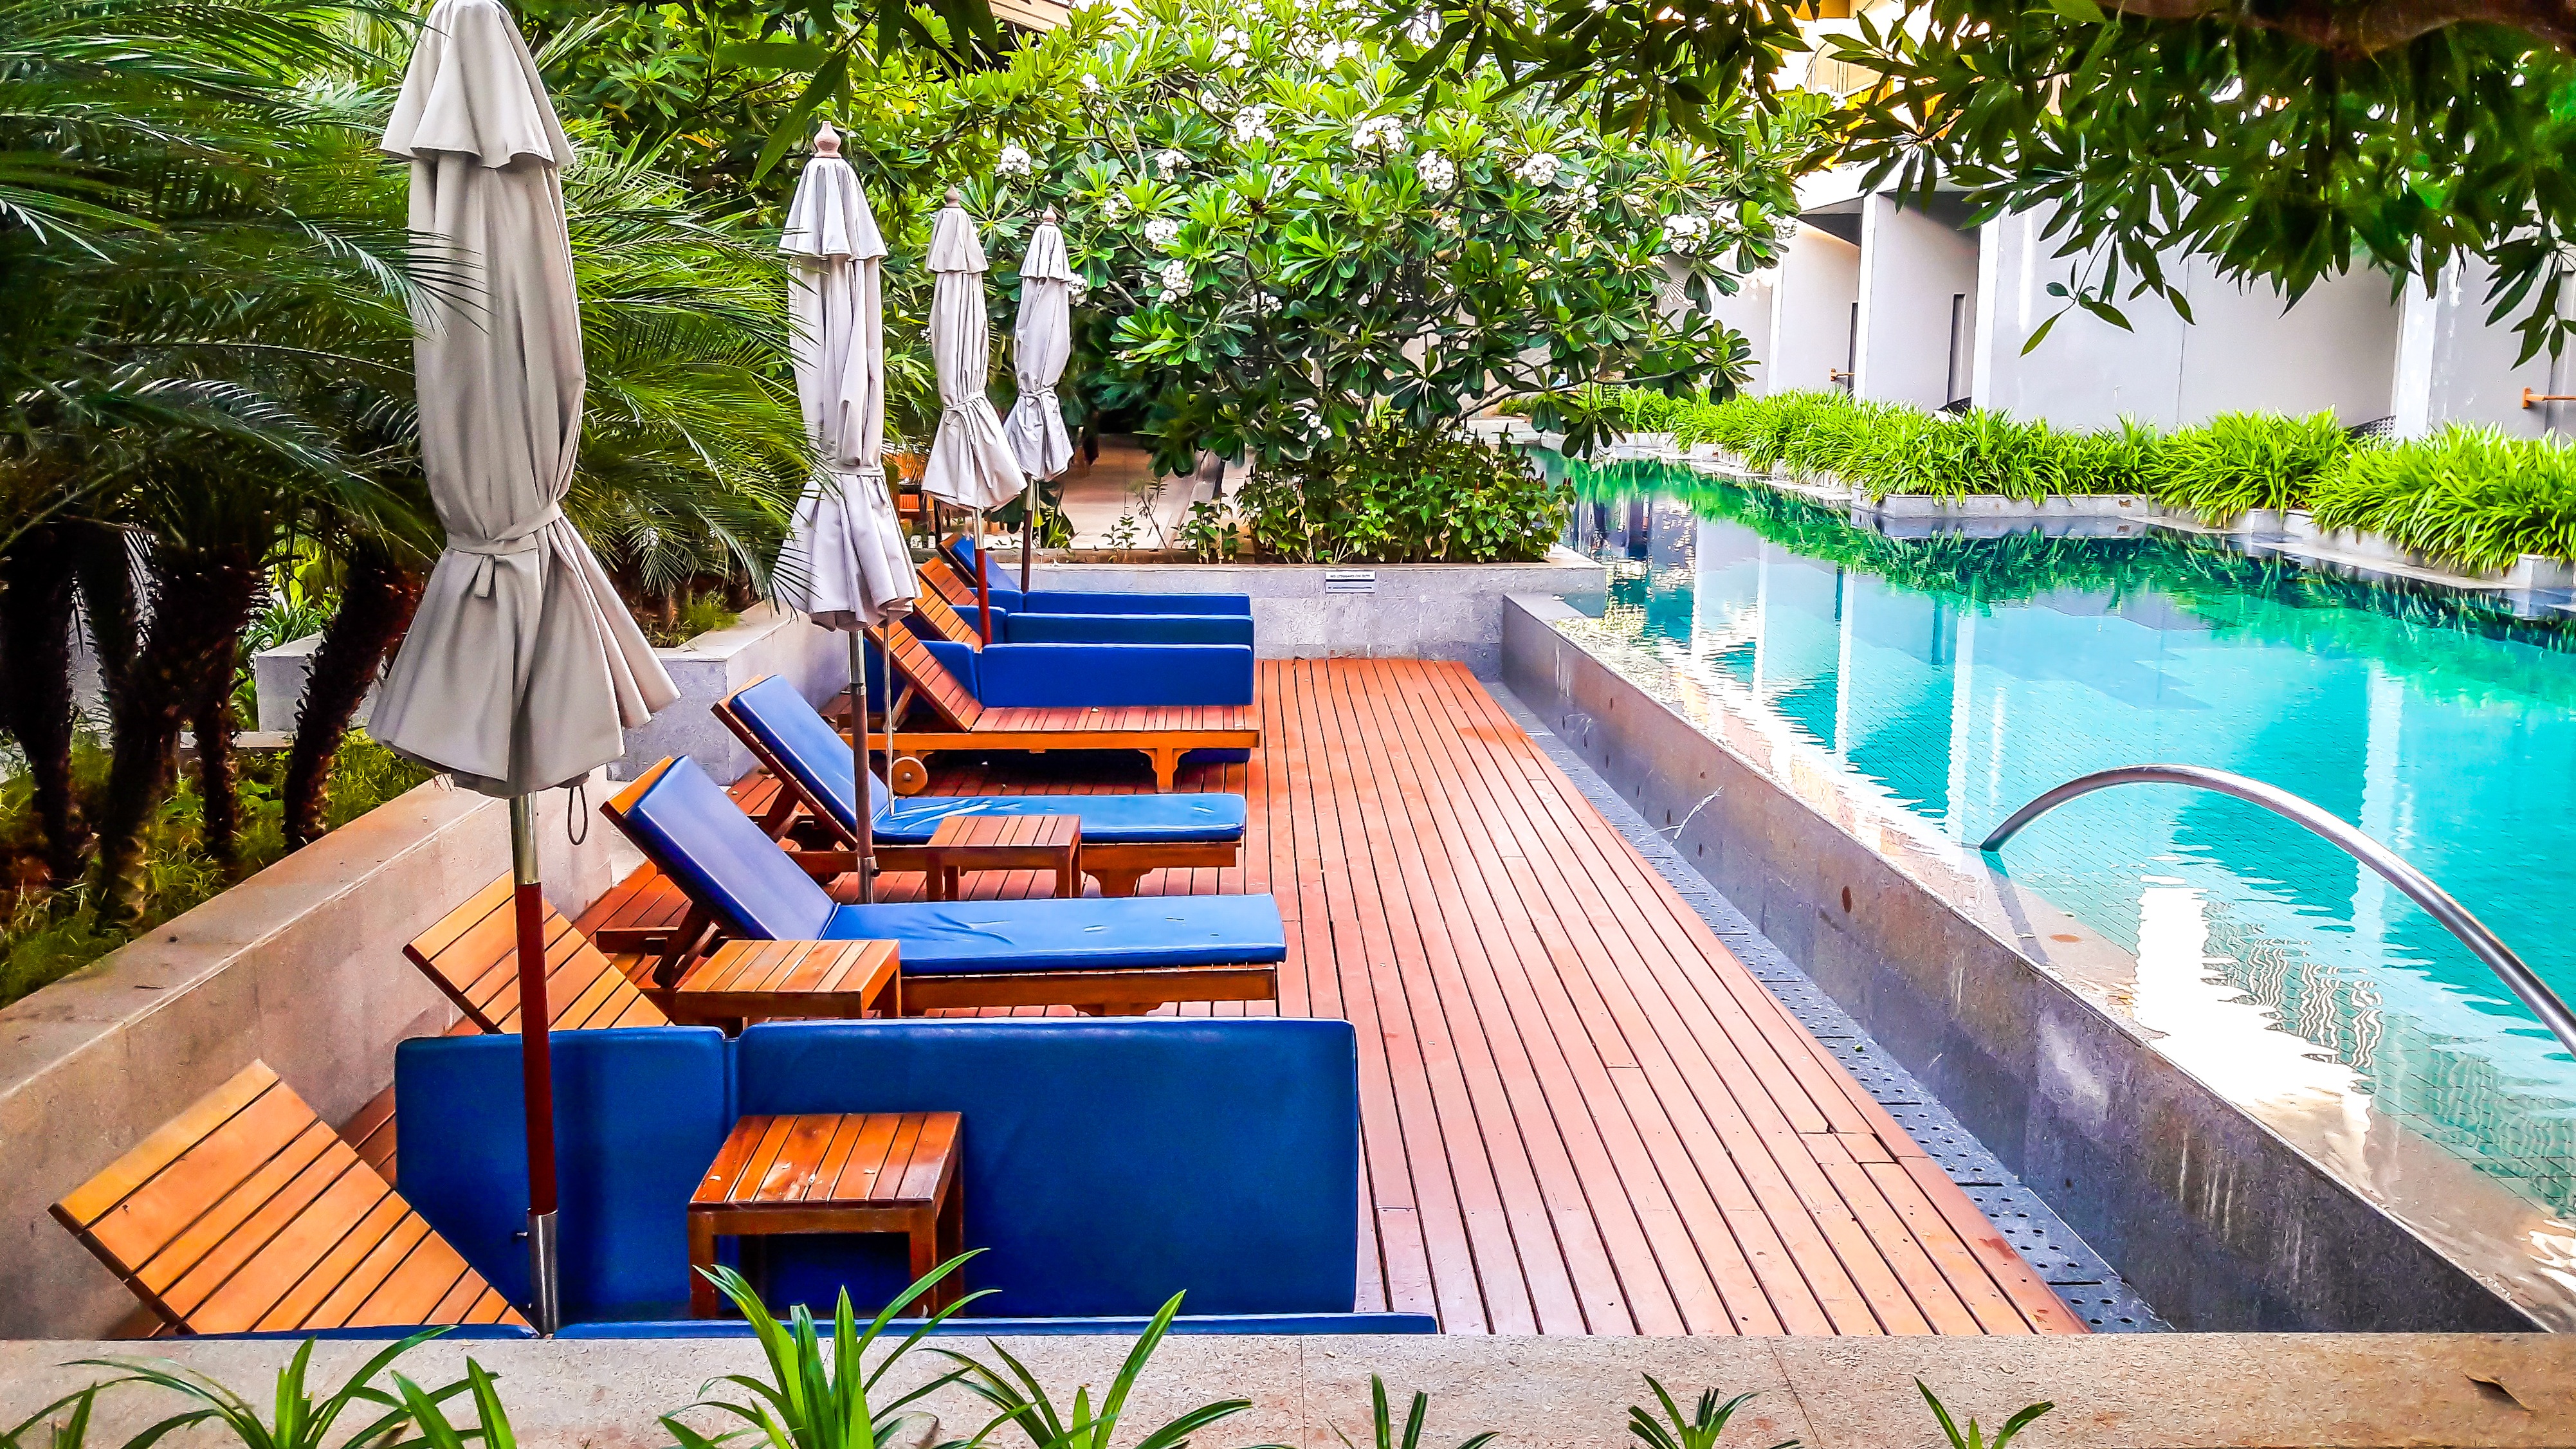
water, villa, vacation, travel, relax, swimming pool, tropical, holiday, backyard, property, room, leisure, luxury, hotel, resort, spa, estate, condominium, real estate, luxury hotel, outdoor structure